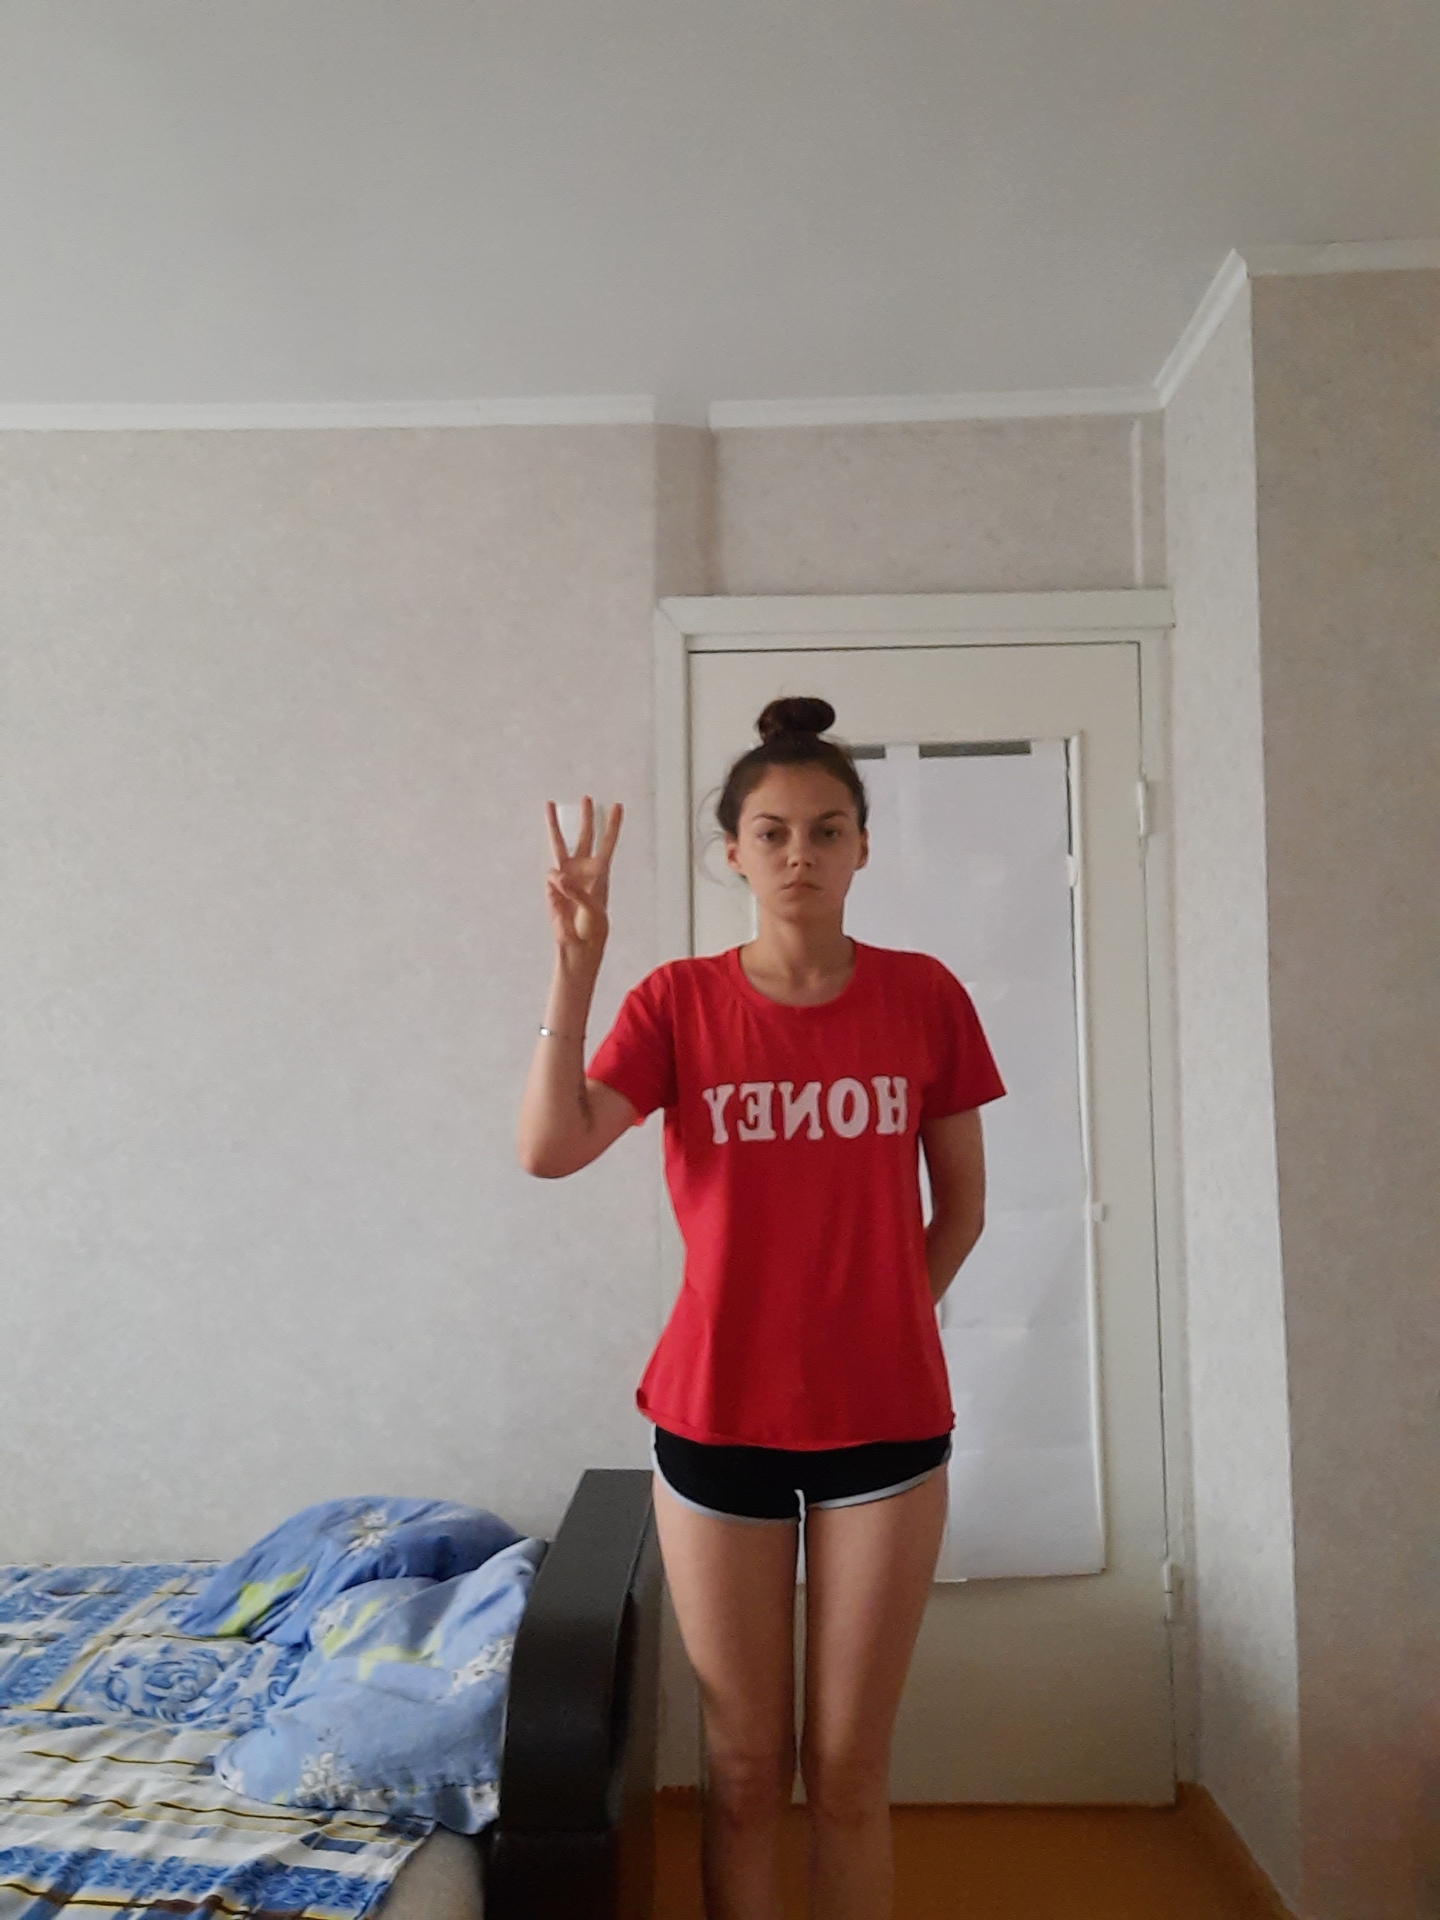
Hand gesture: three